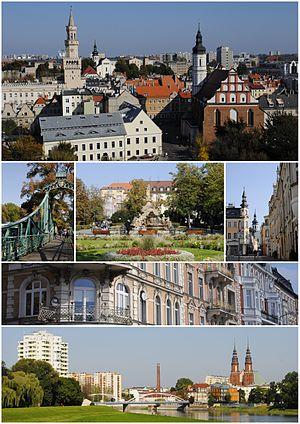
Opole est une ville du sud de la Pologne, chef-lieu de la voïvodie du même nom. Opole est une ville-powiat et est le chef-lieu du powiat d'Opole sans se trouver sur son territoire. Avec 128 140 habitants en 2017, il s'agissait de la vingtième plus grande ville polonaise.